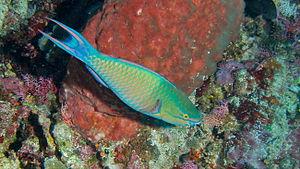
Scarus tricolor est une espèce de poissons-perroquets tropicaux, de la famille des Scaridae. On l'appelle souvent « Poisson-perroquet tricolore » en français.